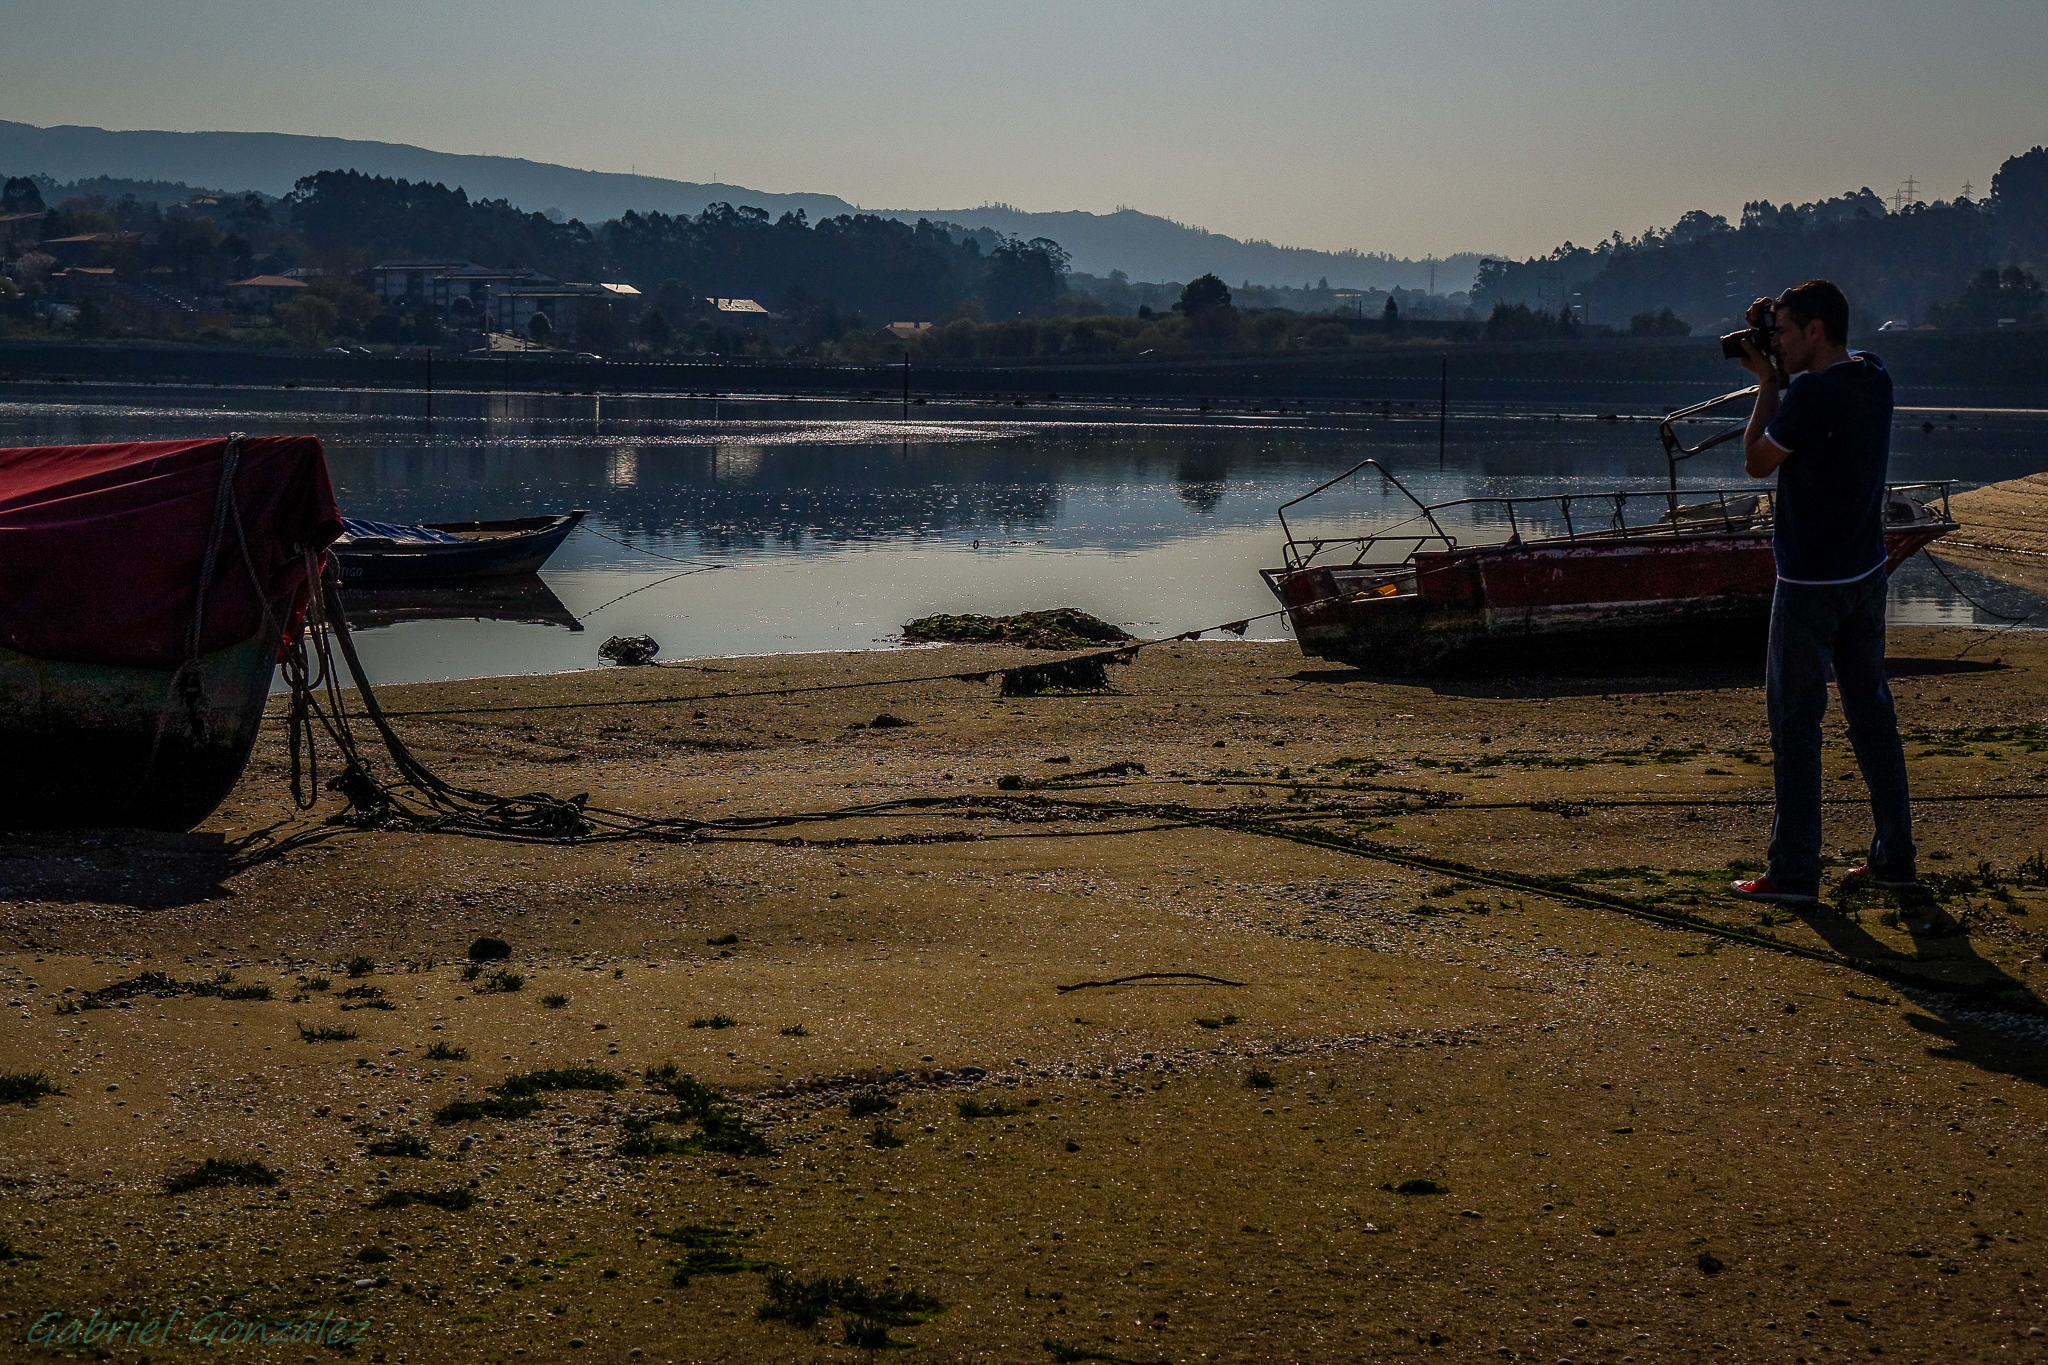
beach, landscape, sea, coast, water, sand, ocean, sunset, boat, morning, shore, wave, lake, river, dusk, evening, reflection, vehicle, bay, body of water, paisajes, ggl1, gaby1, xovesphoto, sonyrx10, rx10, lourido, gphoto, gabrielcorua, xelodegalicia, cursosfotografa